Van Dyke Parks

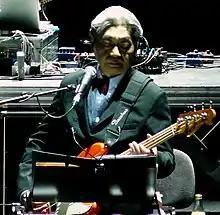
Happy End member Haruomi Hosono (pictured with Yellow Magic Orchestra in 2010) later performed with Parks at concerts

From the late 1960s to early 1970s, Parks transitioned to an executive role at Warner Bros., having proposed alternative revenue streams to reduce artists' reliance on touring. He spearheaded the creation of Audio-Visual Services, a division producing promotional films for acts such as Zappa, Joni Mitchell, Earth, Wind & Fire, and Captain Beefheart. Directors and crews were recruited from the advertising industry to realize these projects, intended for screening before Warner Bros. theatrical features and potential educational or cable television distribution. The films combined performance footage with surrealist visuals, exemplified by Beefheart's "Lick My Decals Off" short. Parks was appointed as the division's head in August 1970. According to Henderson,